Artur Chyorny

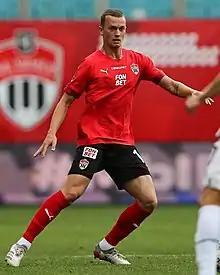
Chyorny with Khimki in 2022

Artur Gariyevich Chyorny (born 11 February 2000) is a Russian football player who plays as a centre-back or right-back for FC Shinnik Yaroslavl.